Gulf Air

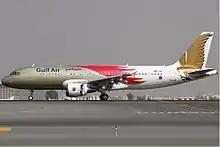
A Gulf Air Airbus A320-200 in "Bahrain Air Show" livery

In 1973 the governments of the Emirate (now Kingdom) of Bahrain, the State of Qatar, the Emirate of Abu Dhabi and the Sultanate of Oman agreed to purchase the BOAC Associated Companies holding in Gulf Aviation. The Foundation Treaty was signed on 1 January 1974 and gave each government a 25% shareholding in Gulf Aviation, which became a holding company. The operating company was now branded as Gulf Air and became the flag carrier for the four states. Gulf Air inherited a variety of aircraft from Gulf Aviation, repainting them with new titles and colour scheme, and transferring them to the A4O- register. But most significantly, they gained five ex-BOAC Vickers VC10s, allowing them to commence a full schedule with flights on every day of the week to London, and also regular services new destinations such as Bombay, Karachi, Amman, Cairo, Beirut and Athens.